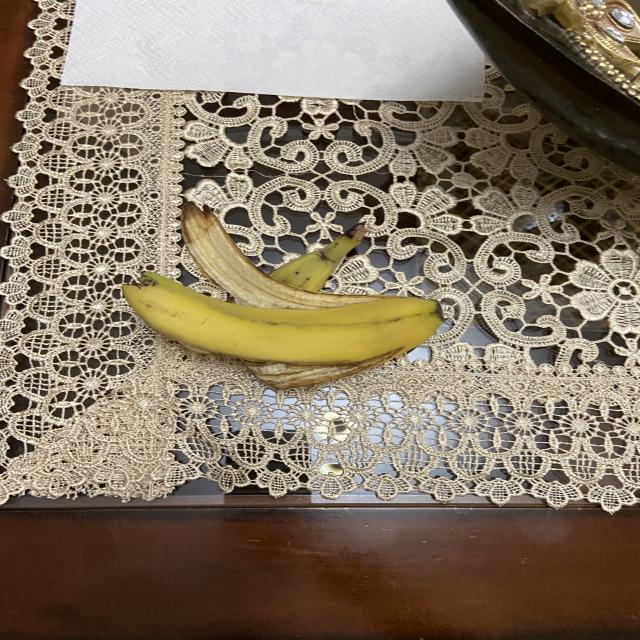
Label: bananas